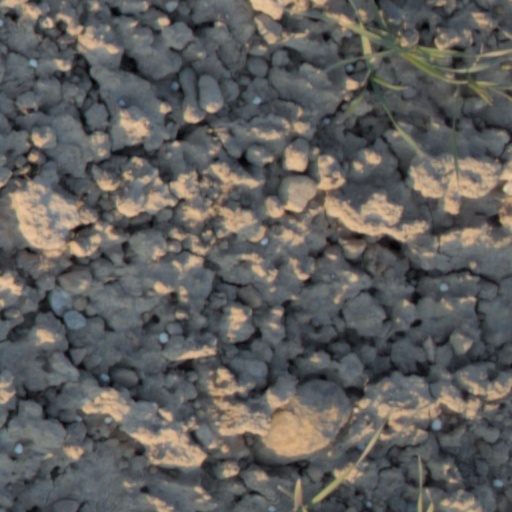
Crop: wheat